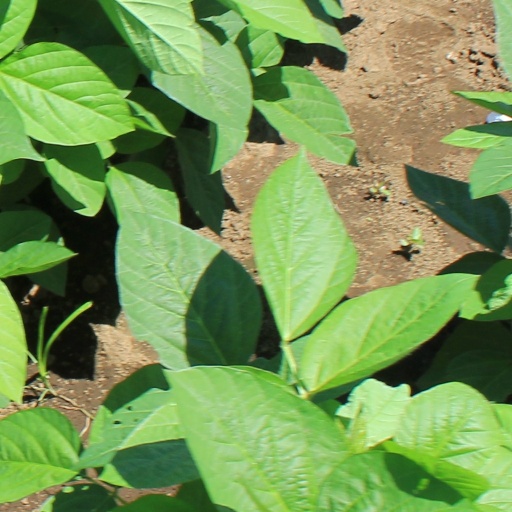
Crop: soybean